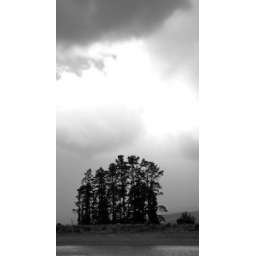
Taken from a friend's home in the hills, the clouds arrive and the trees make a stark statement.